Black Butler

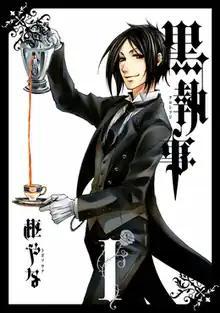
First volume cover, featuring Sebastian Michaelis

is a Japanese manga series written and illustrated by Yana Toboso. It has been serialized in Square Enix's manga magazine "Monthly GFantasy" since September 2006. The series follows Ciel Phantomhive, the 12-year-old Earl of Phantomhive serving as the Queen's Watchdog. He is tasked with solving crimes in the underworld of Victorian-era London. Ciel has formed a contract with demon Sebastian Michaelis, who disguises himself as his butler, to seek revenge on those who tortured him and murdered his parents. In exchange for his services, Sebastian will be allowed to consume Ciel's soul.